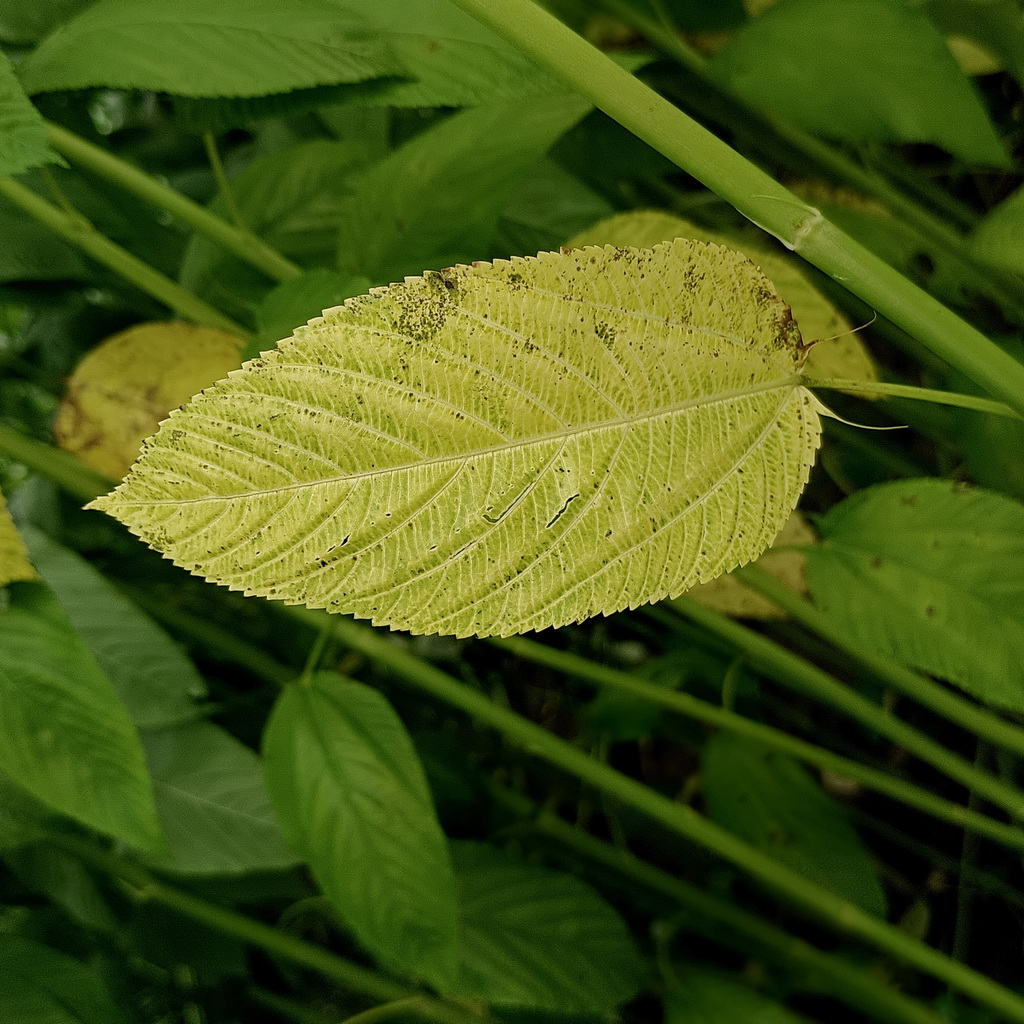
Label: Mosaic